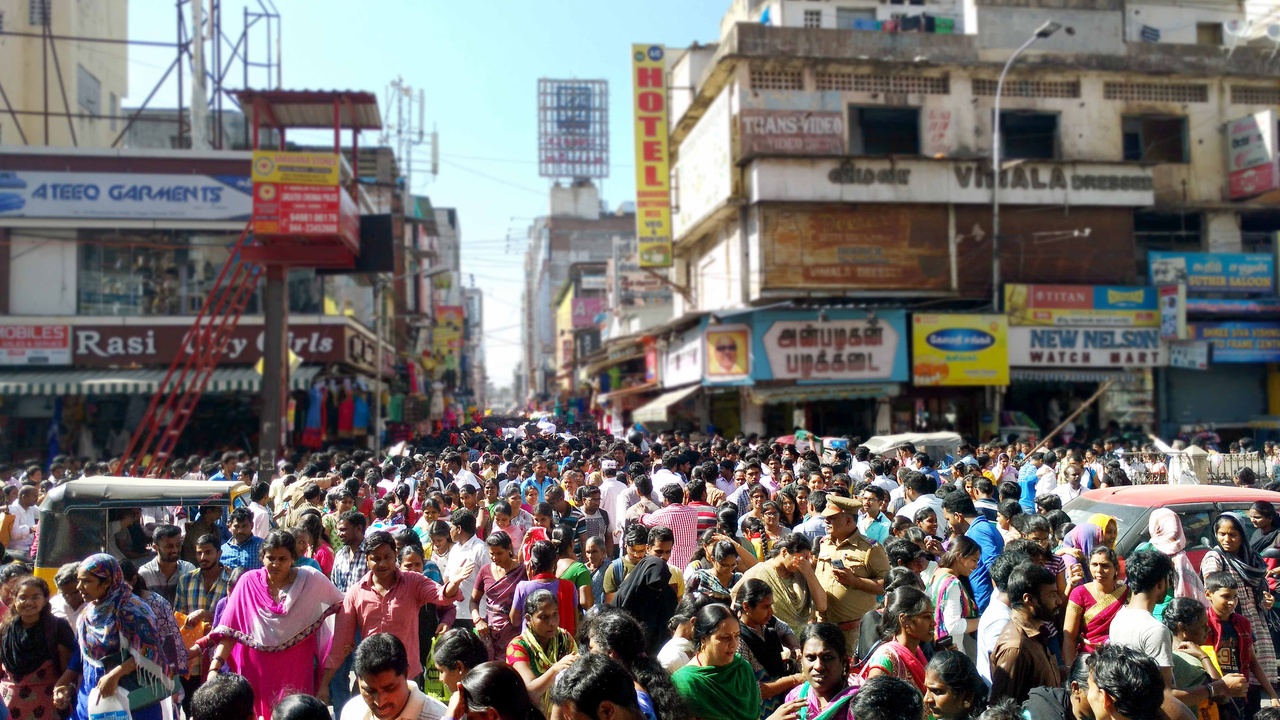
Thyagaraya Nagar, popularly known by its abbreviated form T. Nagar, is a neighbourhood in the city of Chennai, India. T. Nagar was constructed between 1923 and 1925 by the Madras Presidency government of the Raja of Panagal as a part of town planning activities initiated according to the Madras Town Planning Act of 1920. The town was named after Justice Party leader Sir P. Theagaraya Chetty. The streets, parks and localities in the new neighbourhood were named after important officials in the pr